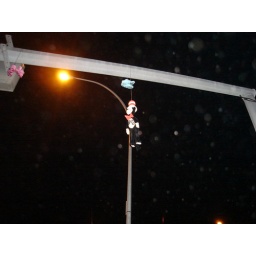
cat in the hat